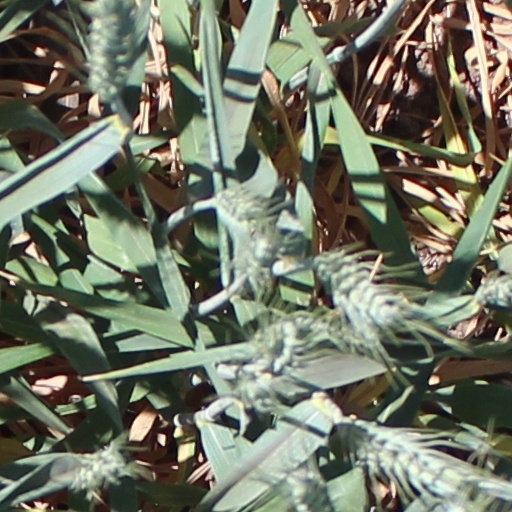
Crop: wheat